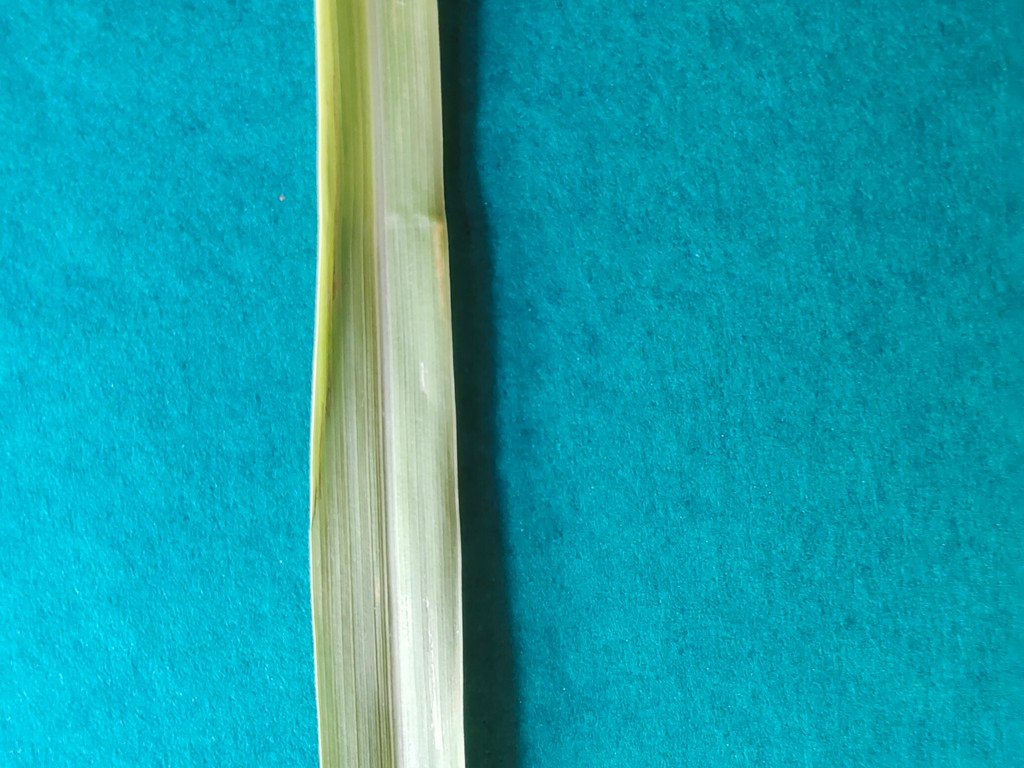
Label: Healthy